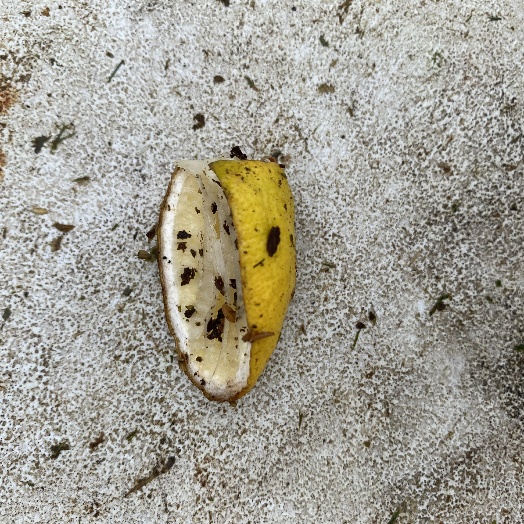
Label: generalcompost